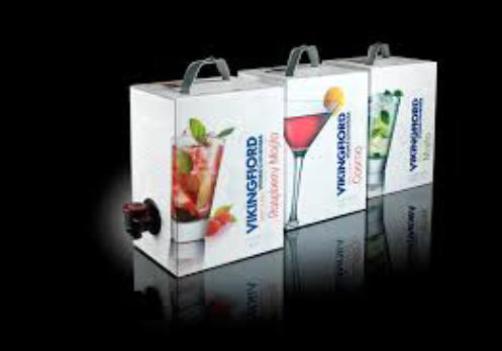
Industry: Food